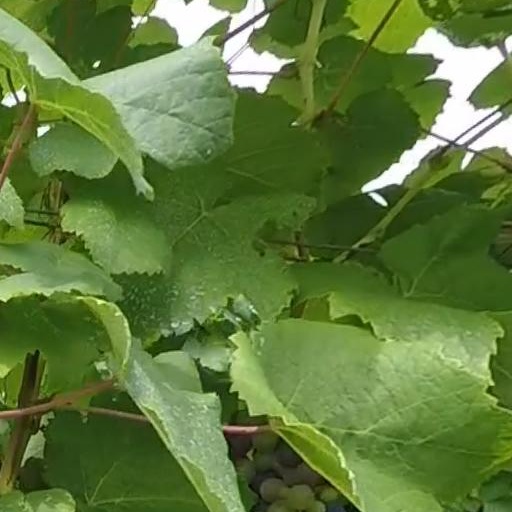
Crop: grape